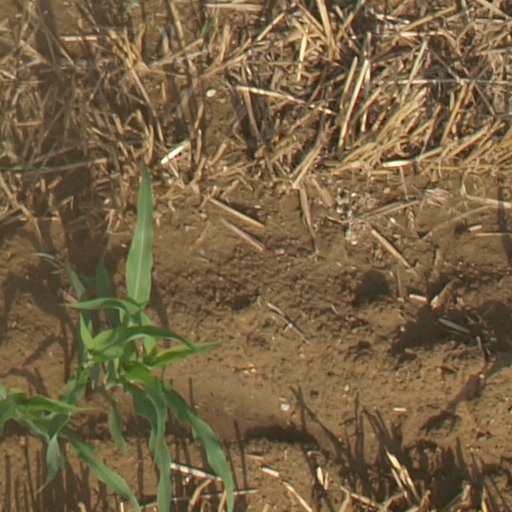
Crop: maize; corn